Westoning

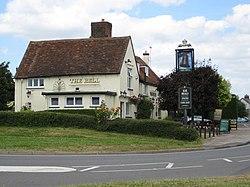
The Bell, on Greenfield Road

The recreational facilities include Westoning Football Club, Westoning Tennis Club and the club holds a regular village tournament between its members.